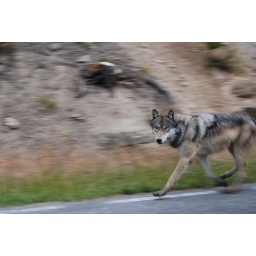
This wolf was running down the road with three others right by my car!